1989 Cannes Film Festival

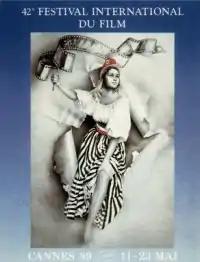
Official poster of the 42nd Cannes Film Festival, featuring an original illustration by Ludovic.

The 42nd Cannes Film Festival took place from 11 to 23 May 1989. West German filmmaker Wim Wenders served as jury president for the main competition.